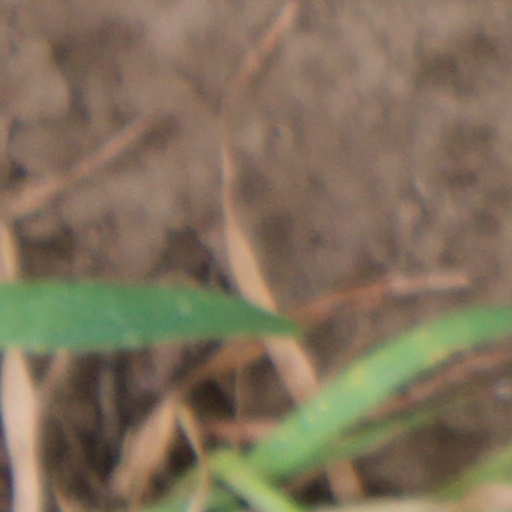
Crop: wheat